Song Fight!

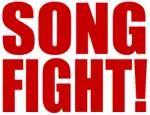
The traditional Song Fight! logo. The new logos now fit color schemes, varying between concurrent fights.

Song Fight! is a weekly online songwriting and recording competition in which amateur artists are openly invited to participate. Traditionally, a title and deadline are posted each week for which participants write, record, and submit a song in MP3 format. All entries are compiled at the end of the week and links to the files are displayed on the front page for public voting, which lasts until the end of the next week. All visitors to the site are able to listen to the MP3s and are permitted one vote each. At the end of this voting period, results are posted and the next cycle (or "fight") begins, meaning at any given time one fight is in the works (in that a deadline and title are available) while the previous fight is in its voting stage. Typically Song Fight! involves only one fight at a time, although in the past several have taken place simultaneously.